Burqin County

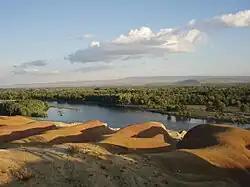
The "Colourful Beach", a famous scenic spot on the Irtysh River in Burqin County

Burqin County is a county in Xinjiang, China and is under the administration of the Kazakh autonomous area of Altay Prefecture. It has an area of with a population of 70,000. The postcode is 836600.